Phocomelia

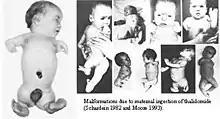
Cases of severe thalidomide-induced phocomelia

Phocomelia is a congenital condition that involves malformations of human arms and legs which result in a flipper-like appendage. A prominent cause of phocomelia is the mother being prescribed the use of the drug thalidomide during pregnancy; however, the causes of most cases are to be determined.